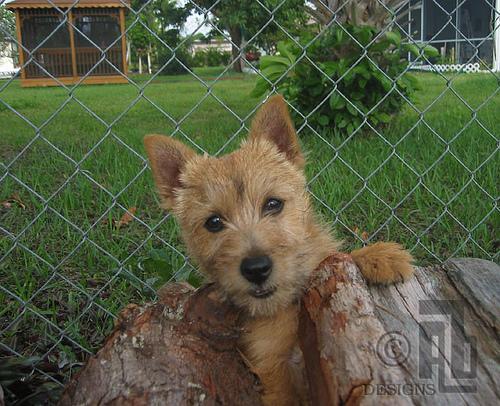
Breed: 203-n000016-Norwich_terrier